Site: brandenburg
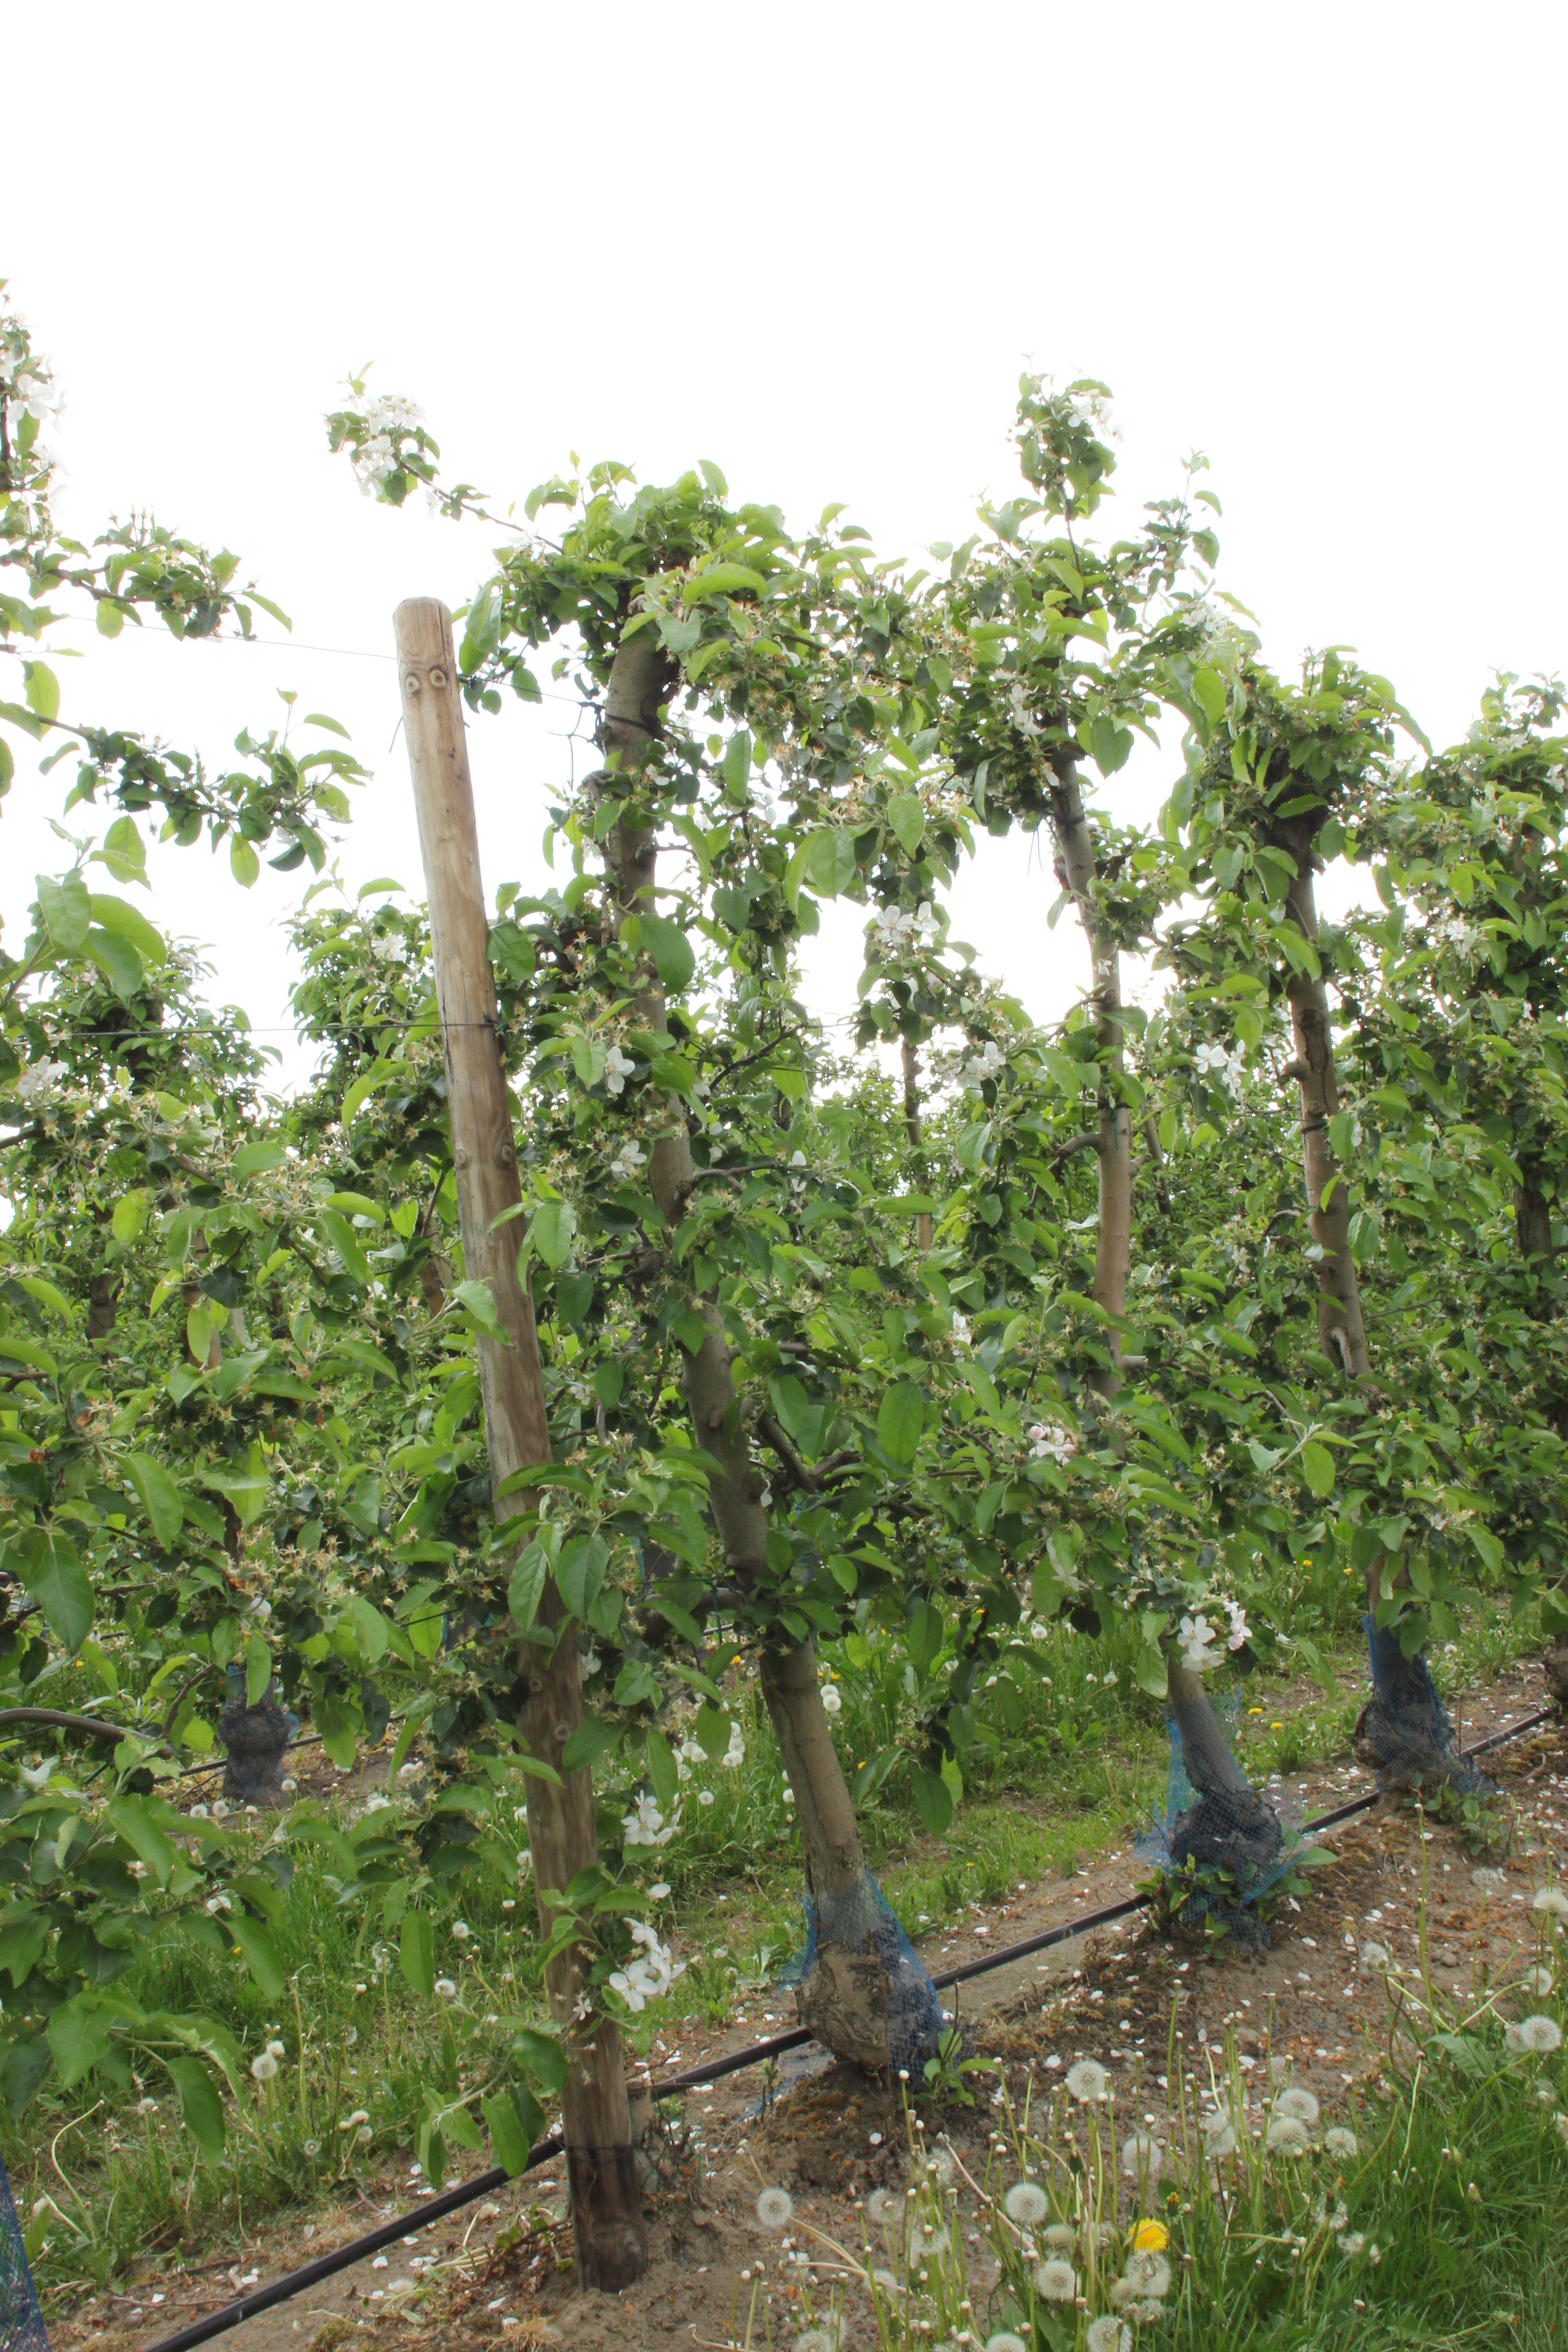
Growth stage (BBCH 67): Flowering